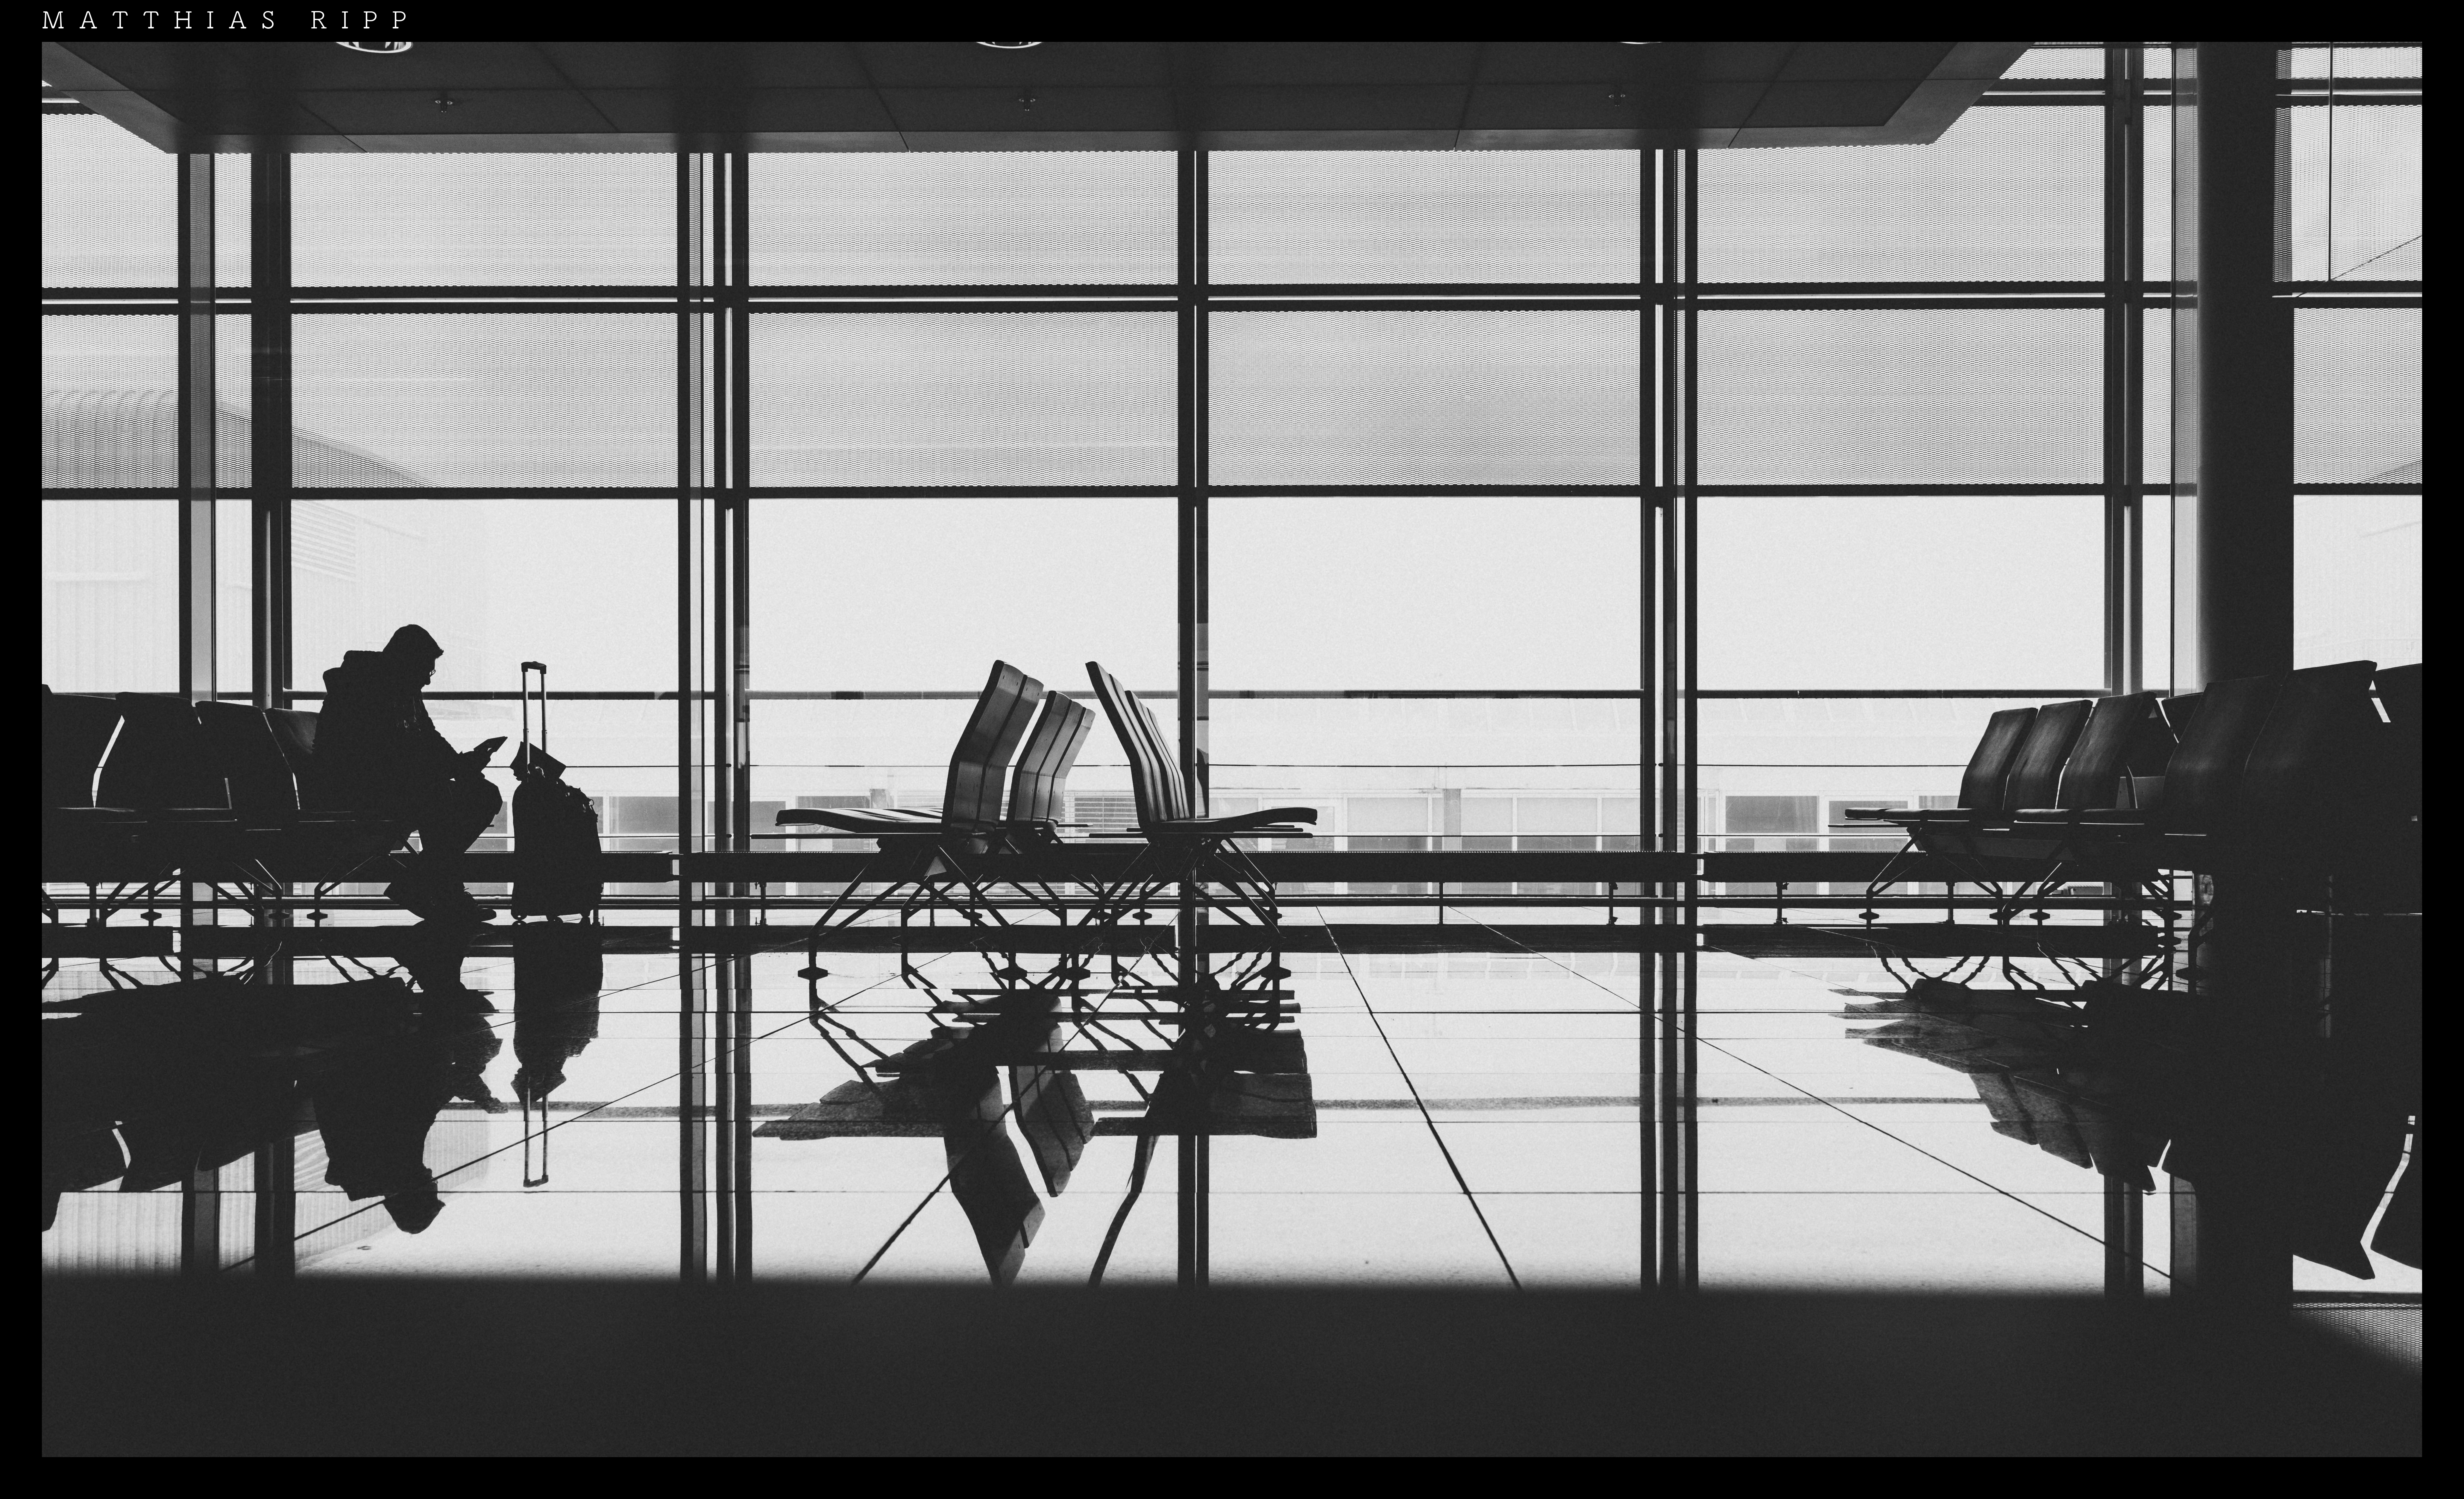
black and white, architecture, structure, white, floor, interior, window, building, alone, airport, travel, europe, reflection, business, black, monochrome, lonely, modern, art, mono, franz, design, symmetry, photograph, europa, germany, deutschland, kunst, weiss, schwarz, bayern, bavaria, image, shape, flughafen, architektur, traveller, boden, einsam, monochrom, struktur, innenarchitektur, reisen, muc, geb ude, m nchen, straus, josef, munic, reflektieren, gesch ftsreisen, alleine, monochrome photography, film noir